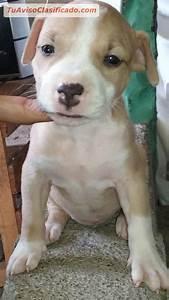
dog